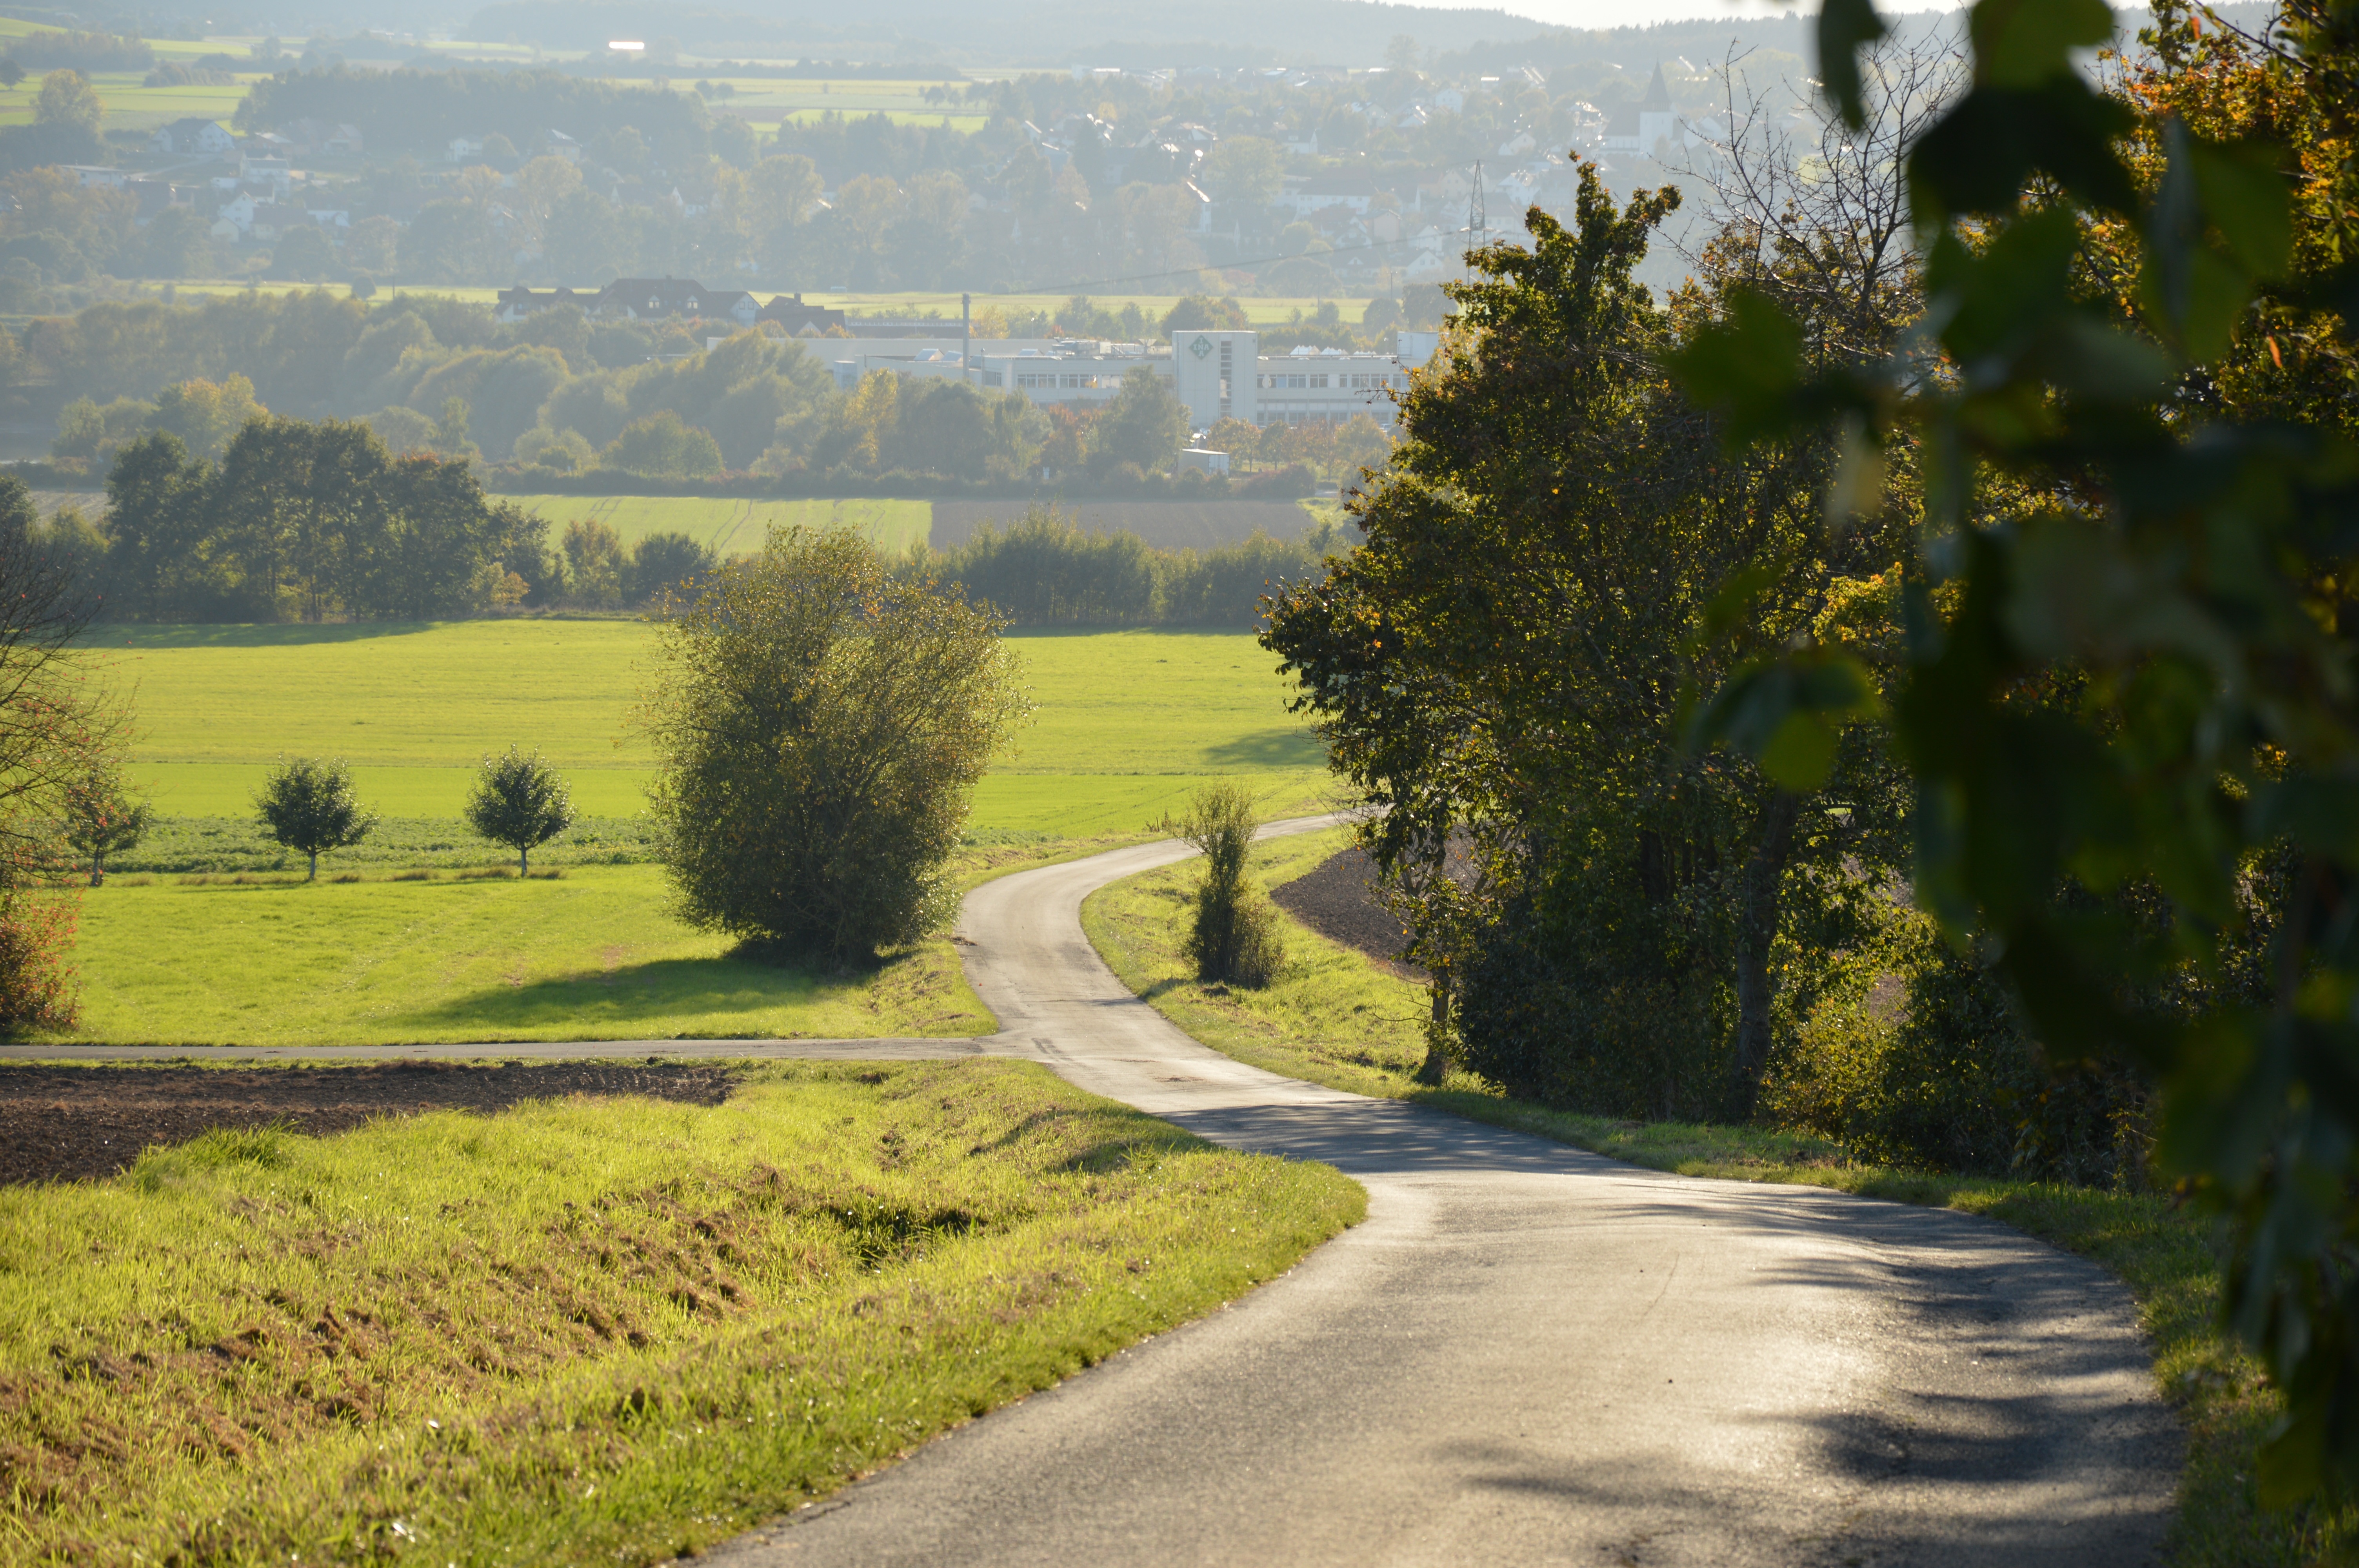
landscape, tree, nature, grass, mountain, road, field, farm, meadow, morning, leaf, hill, flower, valley, mountain range, autumn, agriculture, season, trees, leaves, infrastructure, away, leaves in the autumn, rural area, woody plant, mountainous landforms